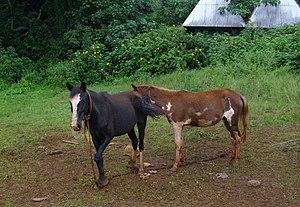
L'histoire du cheval au Cameroun est surtout liée à la présence traditionnelle de cet animal dans les régions du Nord du pays, autour du lac Tchad dès le XVIᵉ siècle, puis dans l'Adamaoua, ainsi que dans les régions de Garoua et Maroua. Aux pratiques équestres traditionnelles du Cameroun, telles que les parades et les danses du cheval liées aux cérémonies coutumières du Nord, sont venues s'ajouter plus récemment des activités de sport hippique et équestre, sous l'influence des expatriés et des investisseurs occidentaux, portées par des créations de centres équestres urbains, notamment à Yaoundé depuis les années 1990. La principale utilisation des chevaux au Cameroun relève des besoins de l'agriculture et du transport.
La chefferie Batoufam est un domaine en pays Bamiléké, de plusieurs hectares où réside le chef-supérieur, roi des peuples Batoufam, ses épouses et quelques enfants en bas âges.